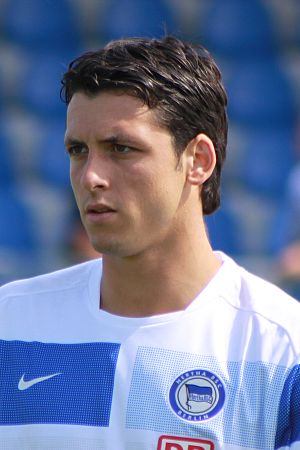
Gojko Kačar
Gojko Kačar er en serbisk fodboldspiller, der spiller som midterforsvarer eller alternativt defensiv midtbane hos Partizan. Han har tidligere spillet mange år i Tyskland hos blandt andet Hertha Berlin og Hamburger SV.